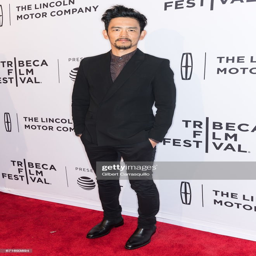
actor attends the premiere during festival .